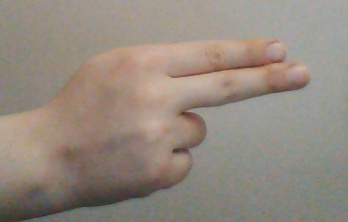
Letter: ain